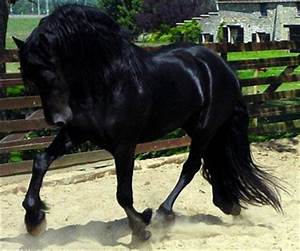
Label: horse